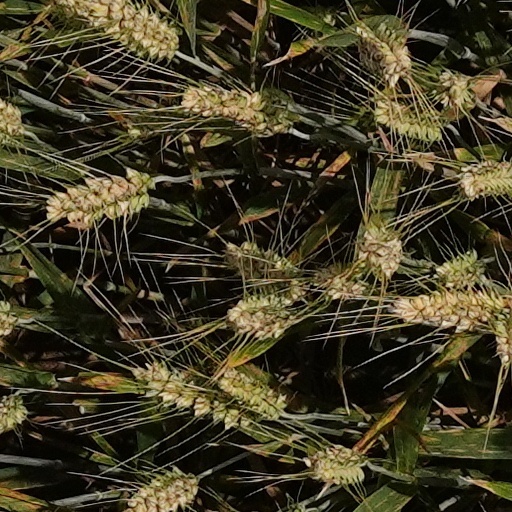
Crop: wheat